Robert Phelips (Chancellor of the Duchy of Lancaster)

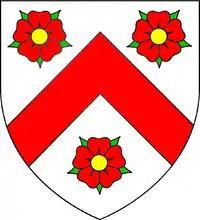
Arms of Phelips: "Argent, a chevron gules between three roses of the second seeded or barbed vert"

Robert Phelips (1 February 1619 – 21 June 1707) was a Royalist officer during the English Civil War. After the Restoration he was a Member of Parliament, and from 25 May 1687 until 21 March 1689 Chancellor of the Duchy of Lancaster.